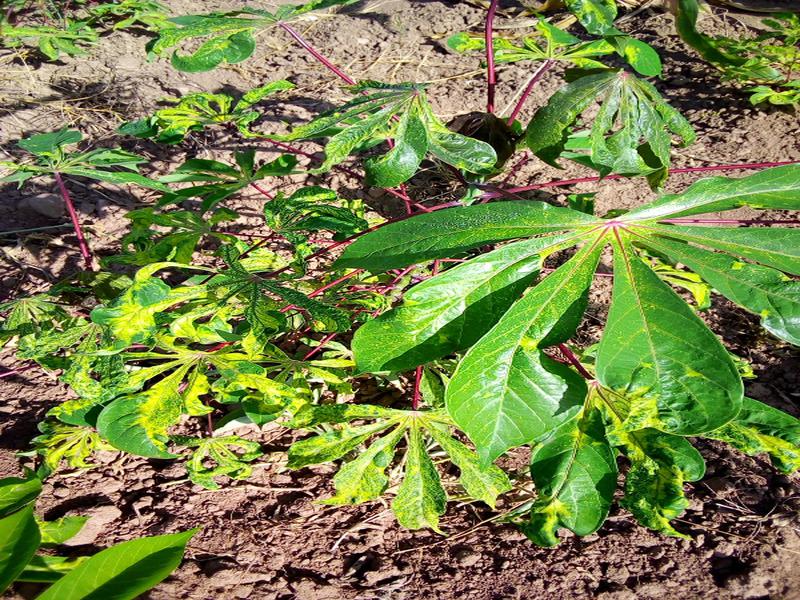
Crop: cassava
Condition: mosaic_disease